2016 Mississauga explosion

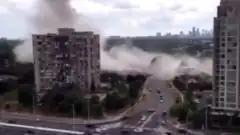
Large fire after explosion

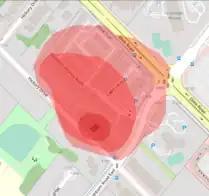
Dark red displays complete destruction, while lighter shades show damage levels to the surrounding area

On June 28, 2016, a residential house exploded in the Hickory neighbourhood in Mississauga, Ontario, Canada.